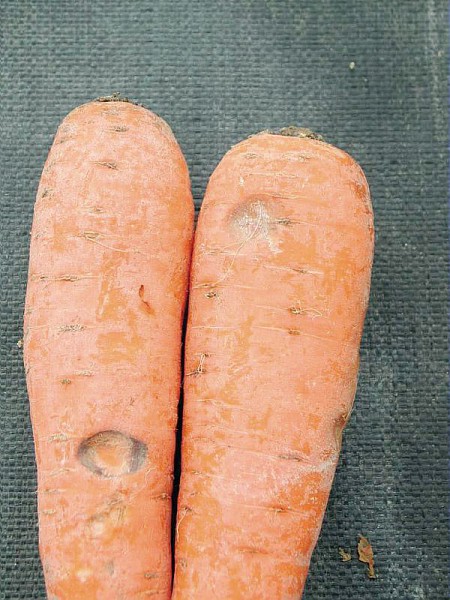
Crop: unknown
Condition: carrot_carrot_cavity_spot